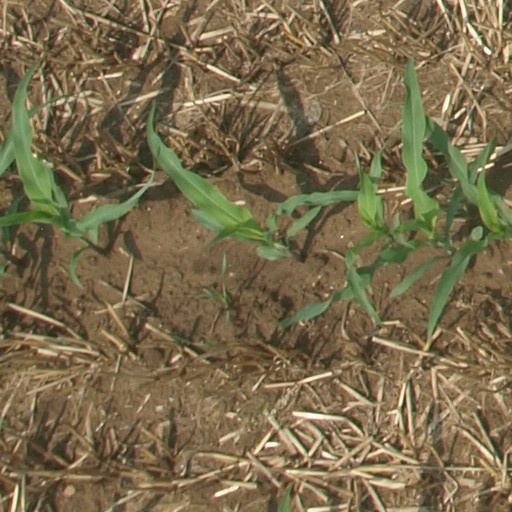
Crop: maize; corn